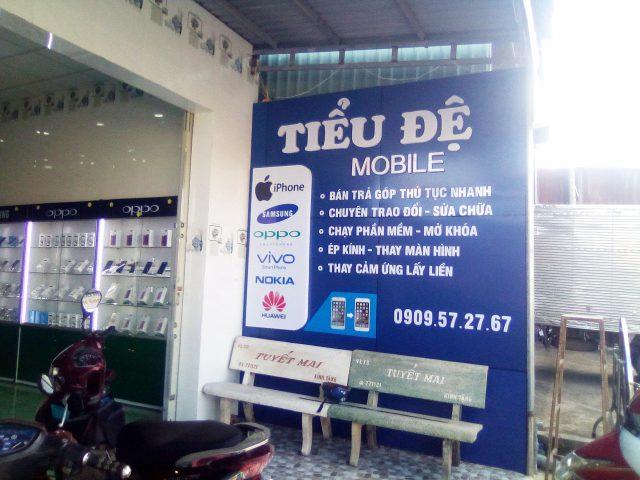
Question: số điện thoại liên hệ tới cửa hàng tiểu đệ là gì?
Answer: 0909572767